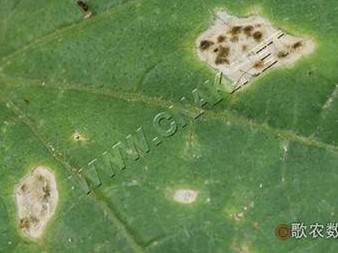
Plant: Cucumber
Disease: cucumber angular leaf spot